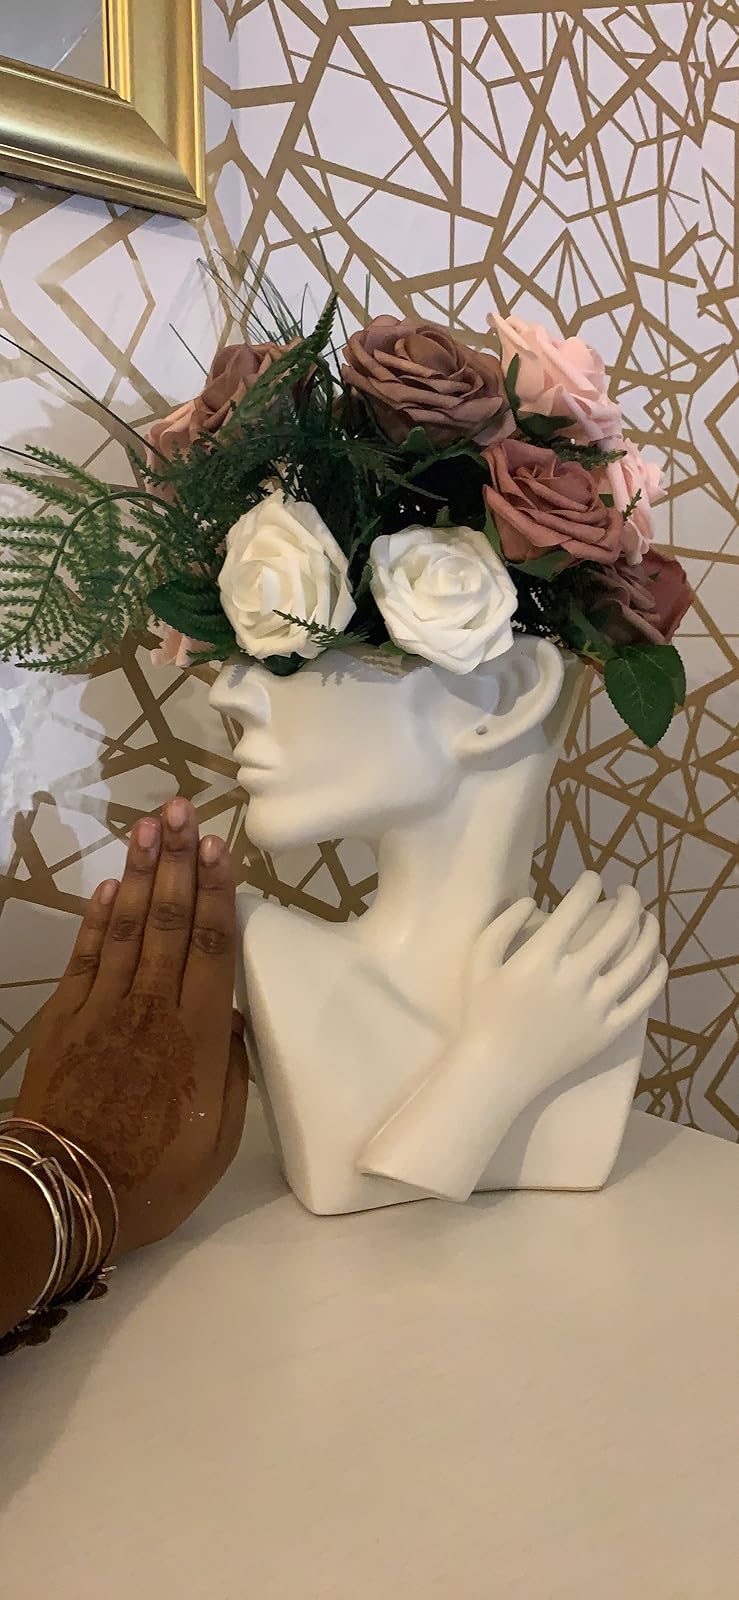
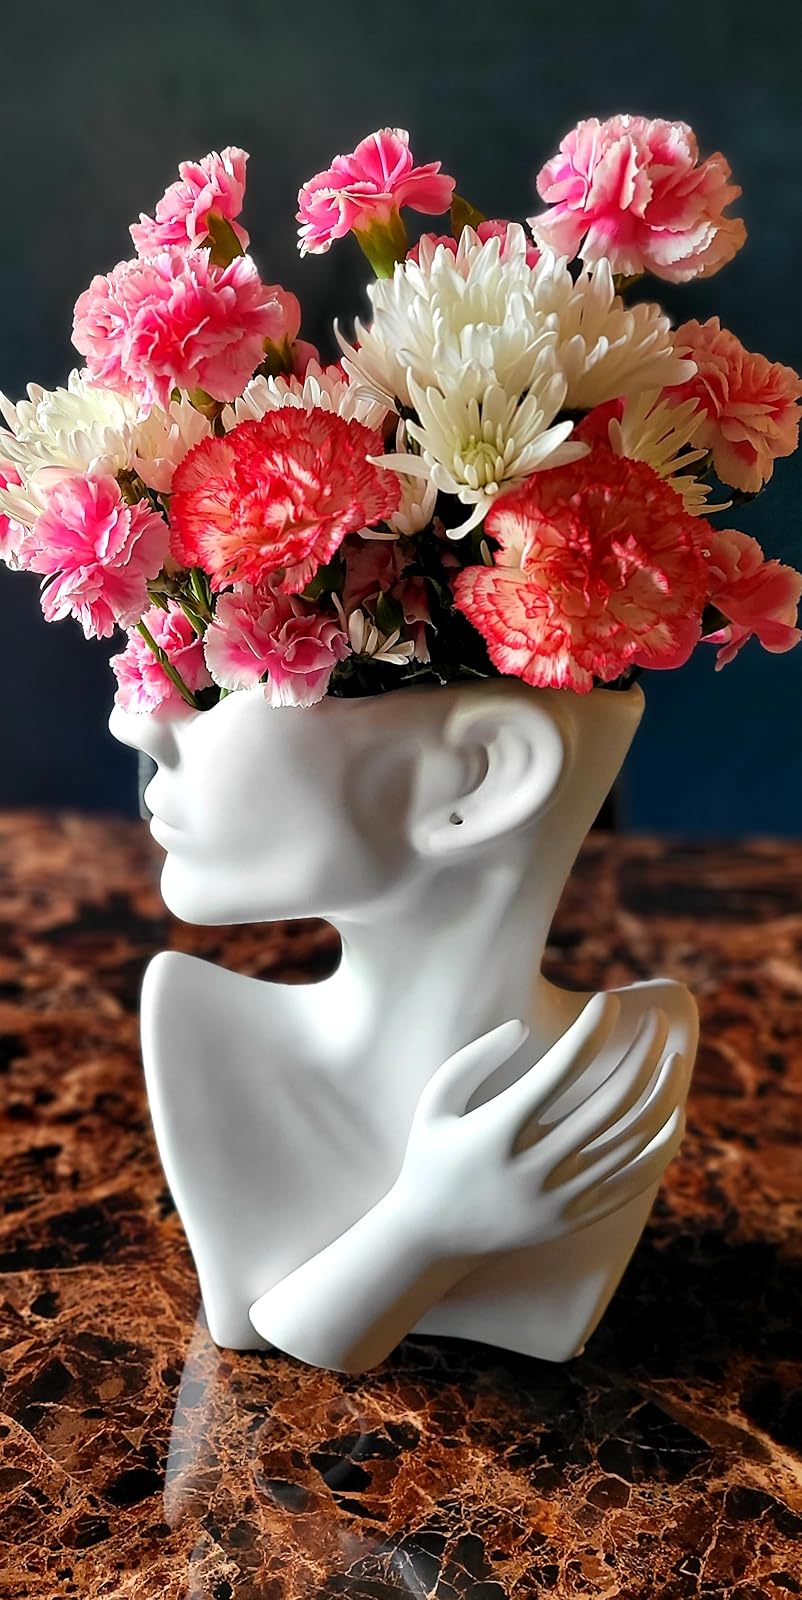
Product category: vase
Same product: yes